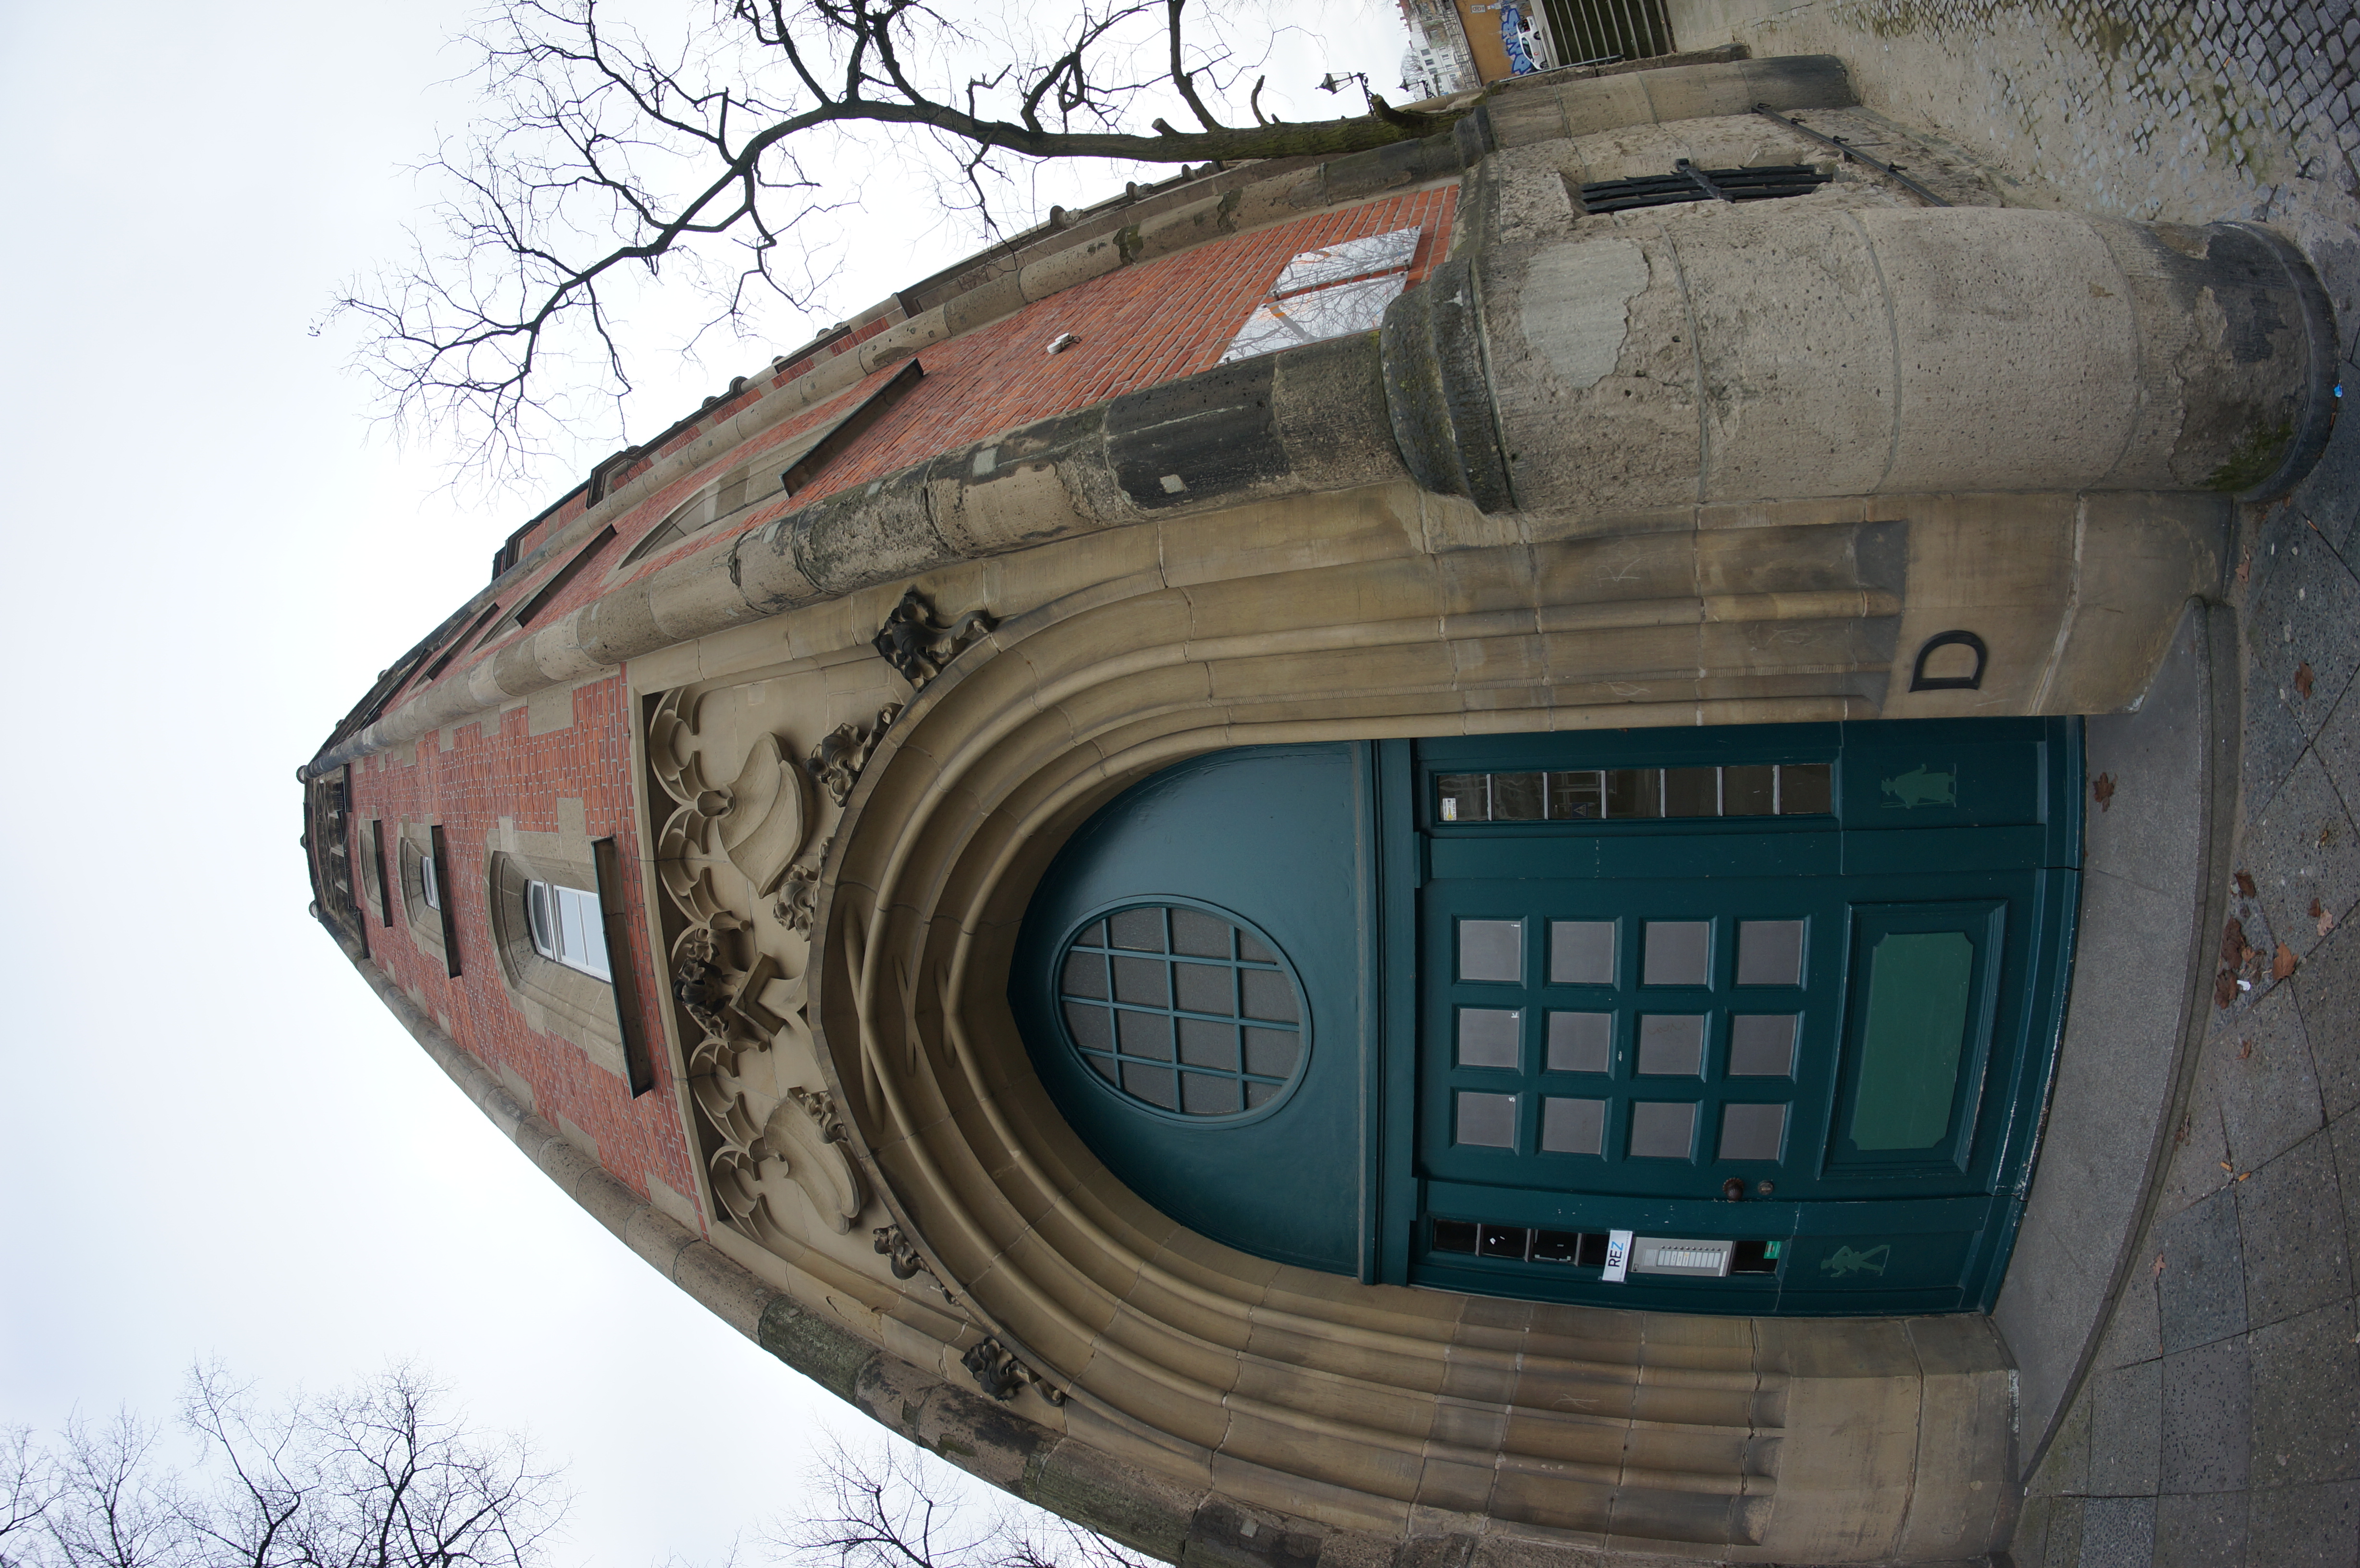
architecture, building, arch, facade, church, chapel, place of worship, 2015, germany, deutschland, berlin, synagogue, walimex, samyang, sony, nex, nex6, lenstagged, steffenzahn, walimex8mm, 8mm